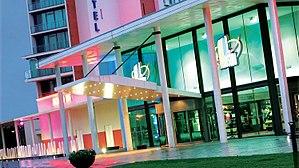
Avec le PMU et La Française des jeux, les casinos sont l'un des monopoles sur les jeux en France ; de ce fait, il s'agit d'une industrie très réglementée. Depuis quelques années, cette activité se concentre entre quelques groupes.